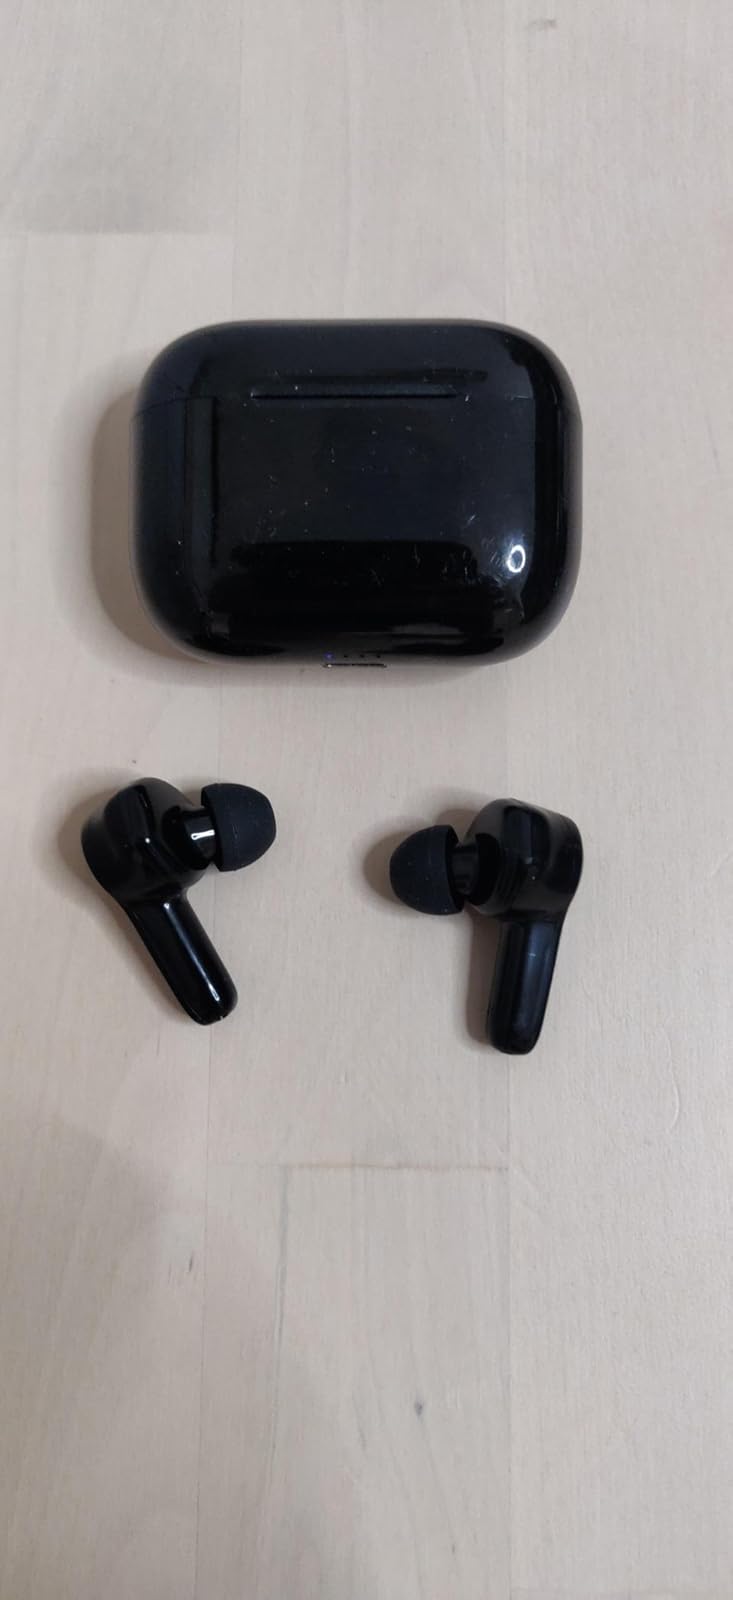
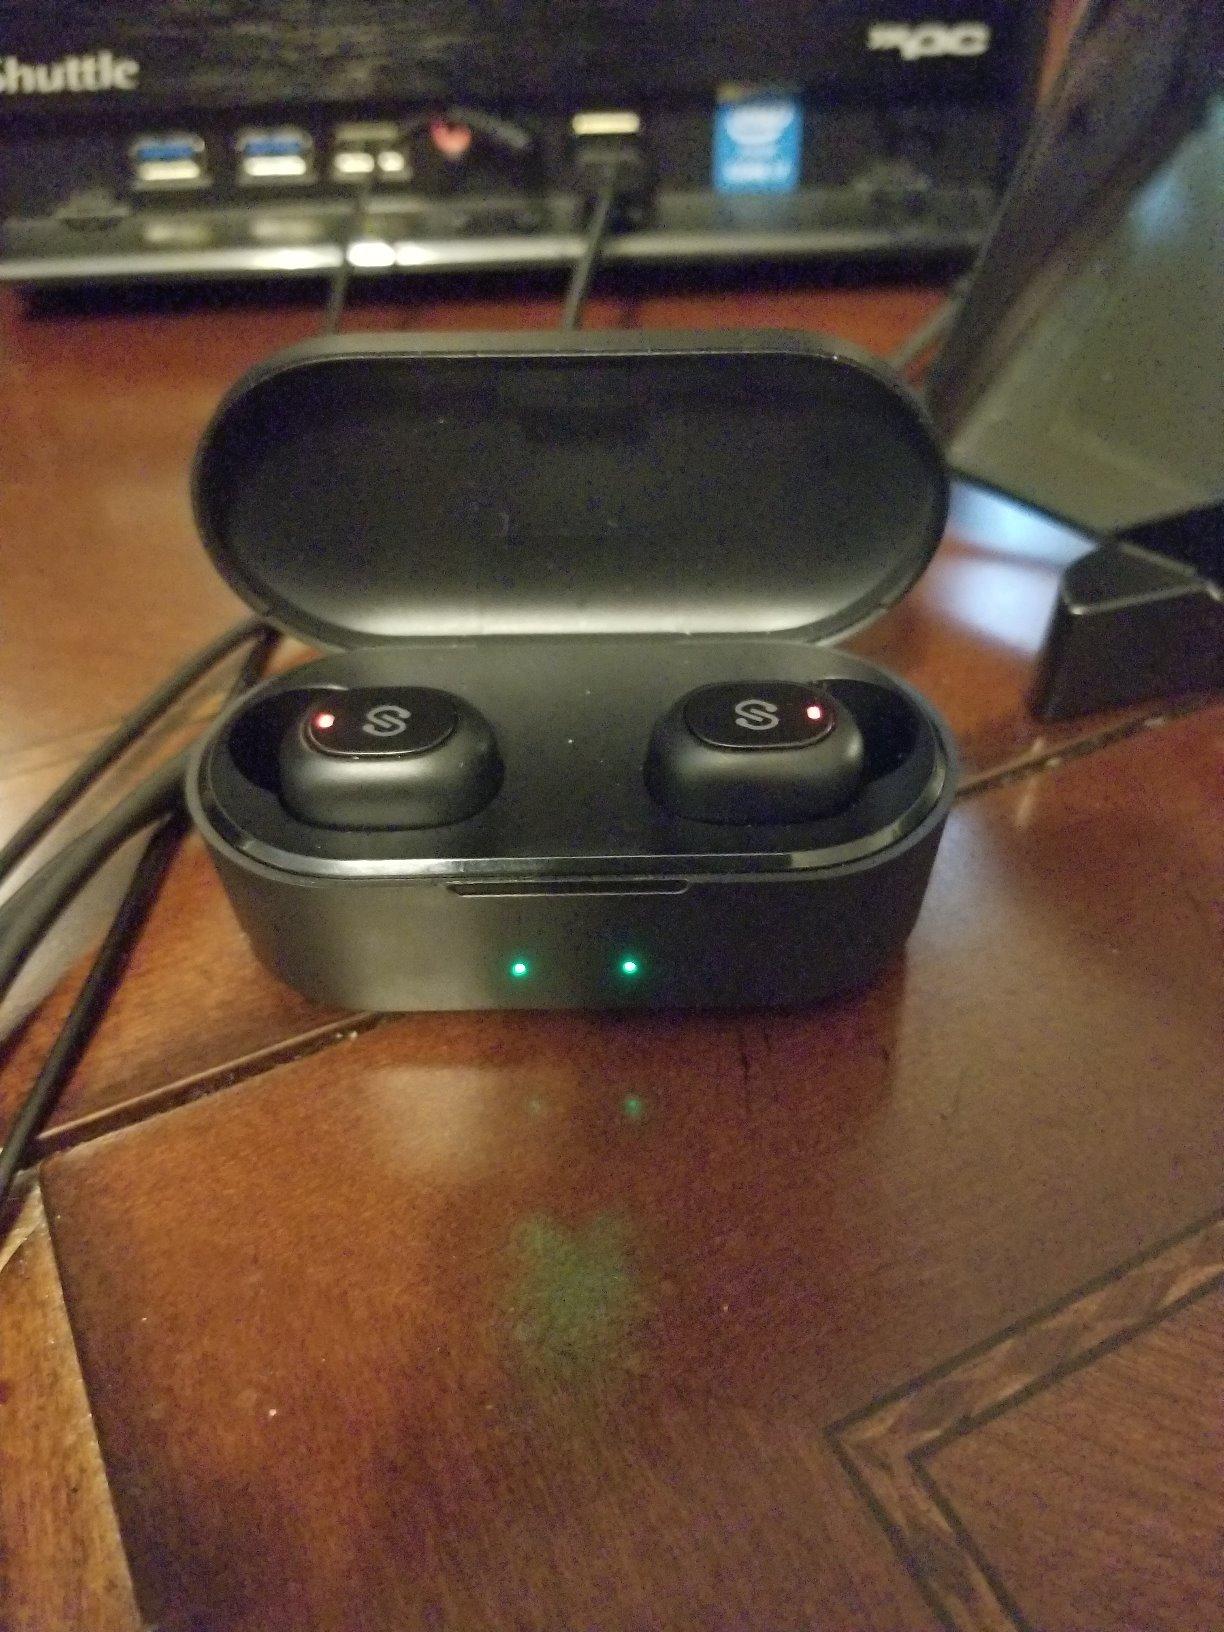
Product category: earbuds
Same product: no